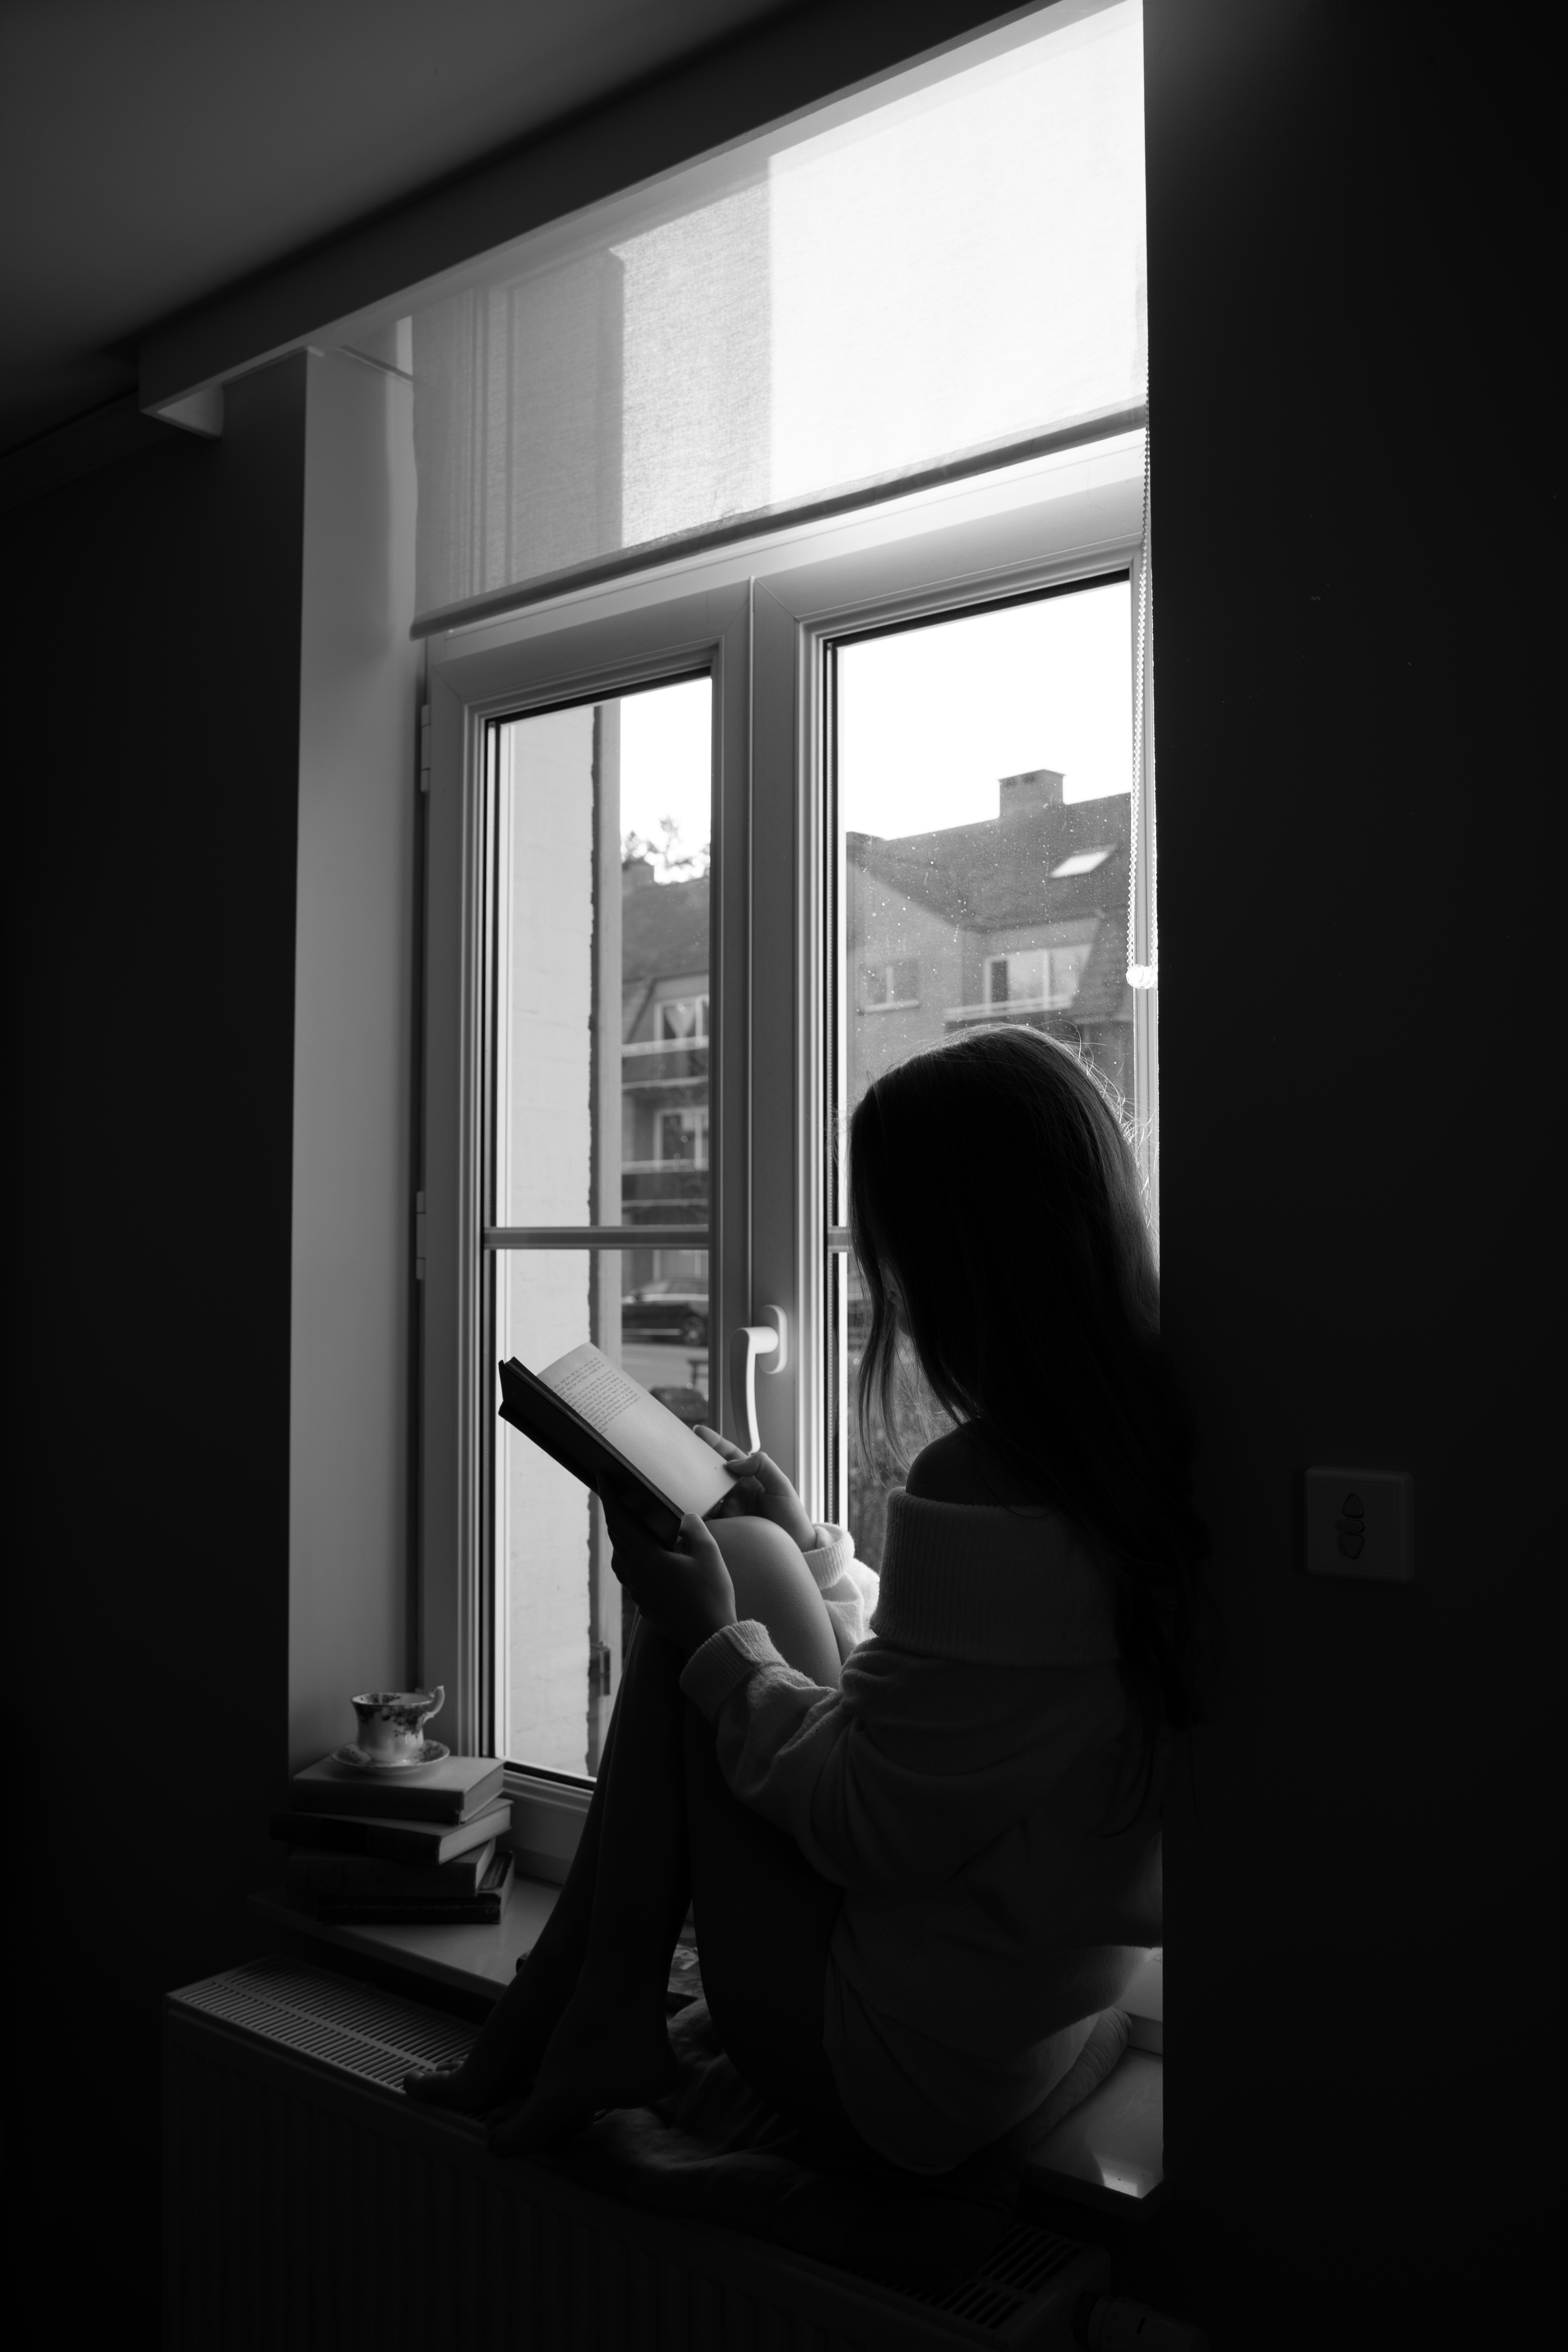
woman, photograph, monochrome photography, black, sitting, window covering, black and white, monochrome, window treatment, daylighting, window blind, curtain, reading, shadow